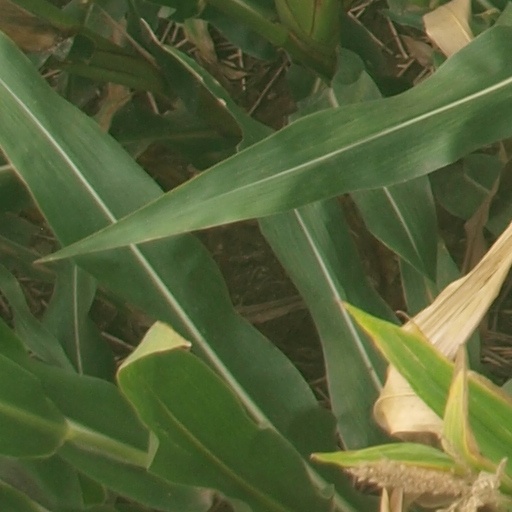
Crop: maize; corn